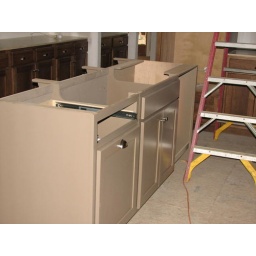
The island in rthe kitchen ready for counter top, sink and dishwasher.